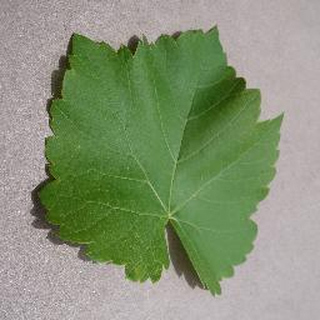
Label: healthy_grape